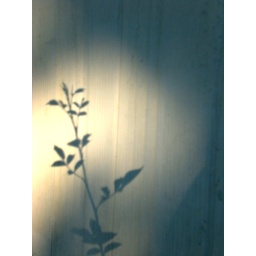
The light hits this plant just right around dusk to highlight its shadow on the side of the house